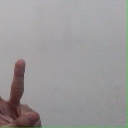
अक्षर: क